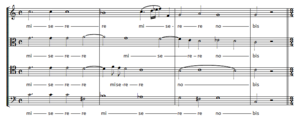
""Miserere Nobis"", de l'Agnus Dei de la ""Missa Salisburgensis"" de Heinrich Ignaz Franz von Biber"
La Missa Salisburgensis est une messe à 53 voix, vocales et instrumentales, représentant ainsi l'un des sommets de la musique polyphonique baroque, dépassant en complexité contrapuntique et en richesse acoustique le Spem in alium de Thomas Tallis à 40 voix.